David Wemyss, Lord Elcho

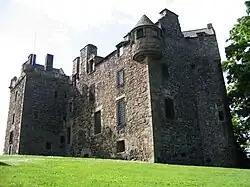
Elcho Castle, Perth, now managed by Historic Environment Scotland

David Wemyss, Lord Elcho was born on 21 August 1721 at Wemyss Castle in Fife, eldest son of James Wemyss, 5th Earl of Wemyss and Janet Charteris (died 1778). His title derived from Elcho Castle which was abandoned in the 1730s but restored in the 19th century. It is one of the earliest examples of a Scottish building preserved purely for its historical value.